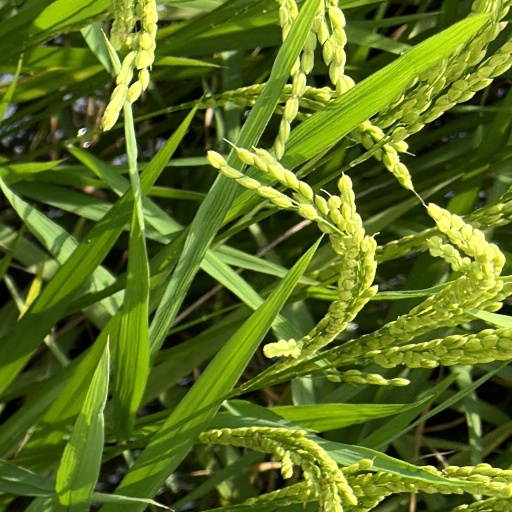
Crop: rice